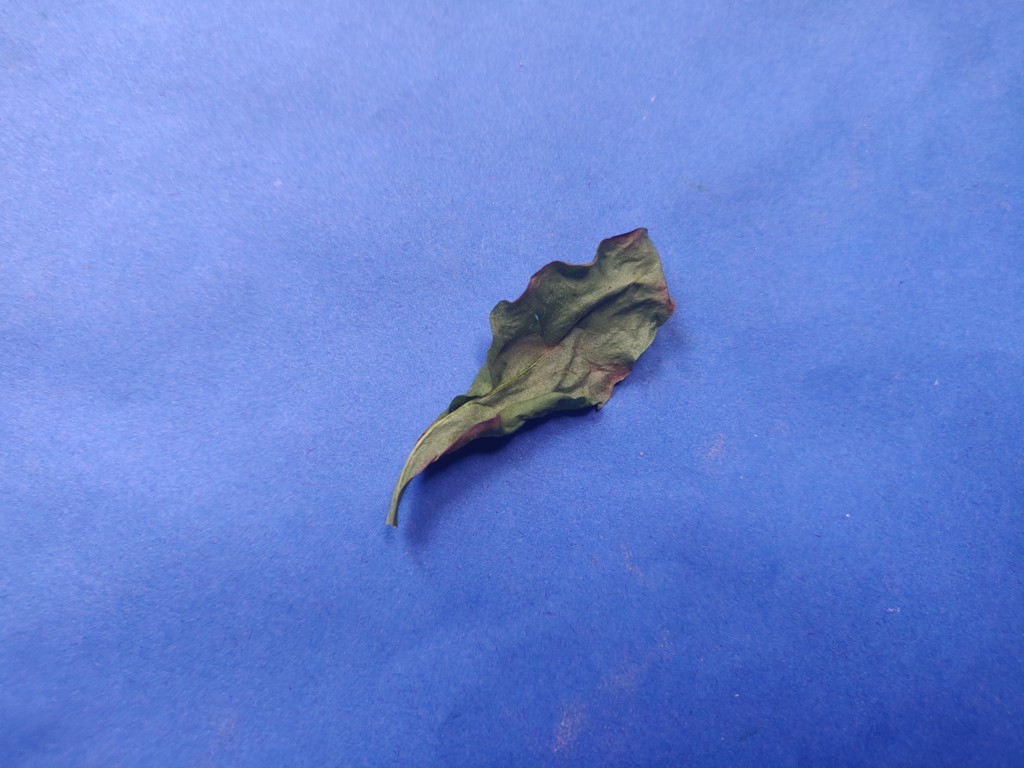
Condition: Dried
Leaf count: single
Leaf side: unknown